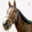
Label: horse